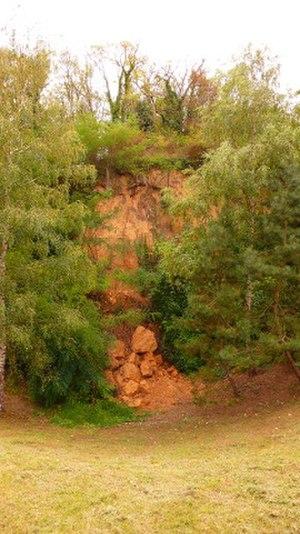
Vue de la carrière des Orgemonts à Mantes-la-Ville
Mantes-la-Ville est une commune du département des Yvelines et de la région Île-de-France, située à 52 km environ à l'ouest de Paris.